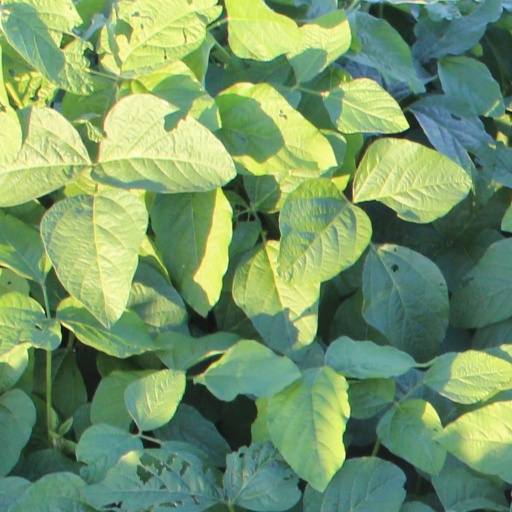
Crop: soybean